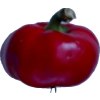
Label: red_pepper